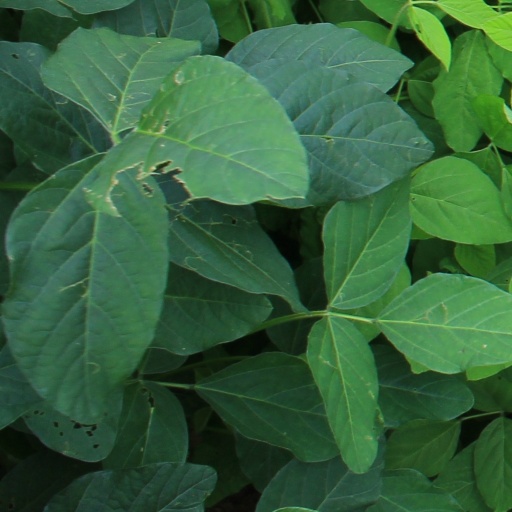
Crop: soybean